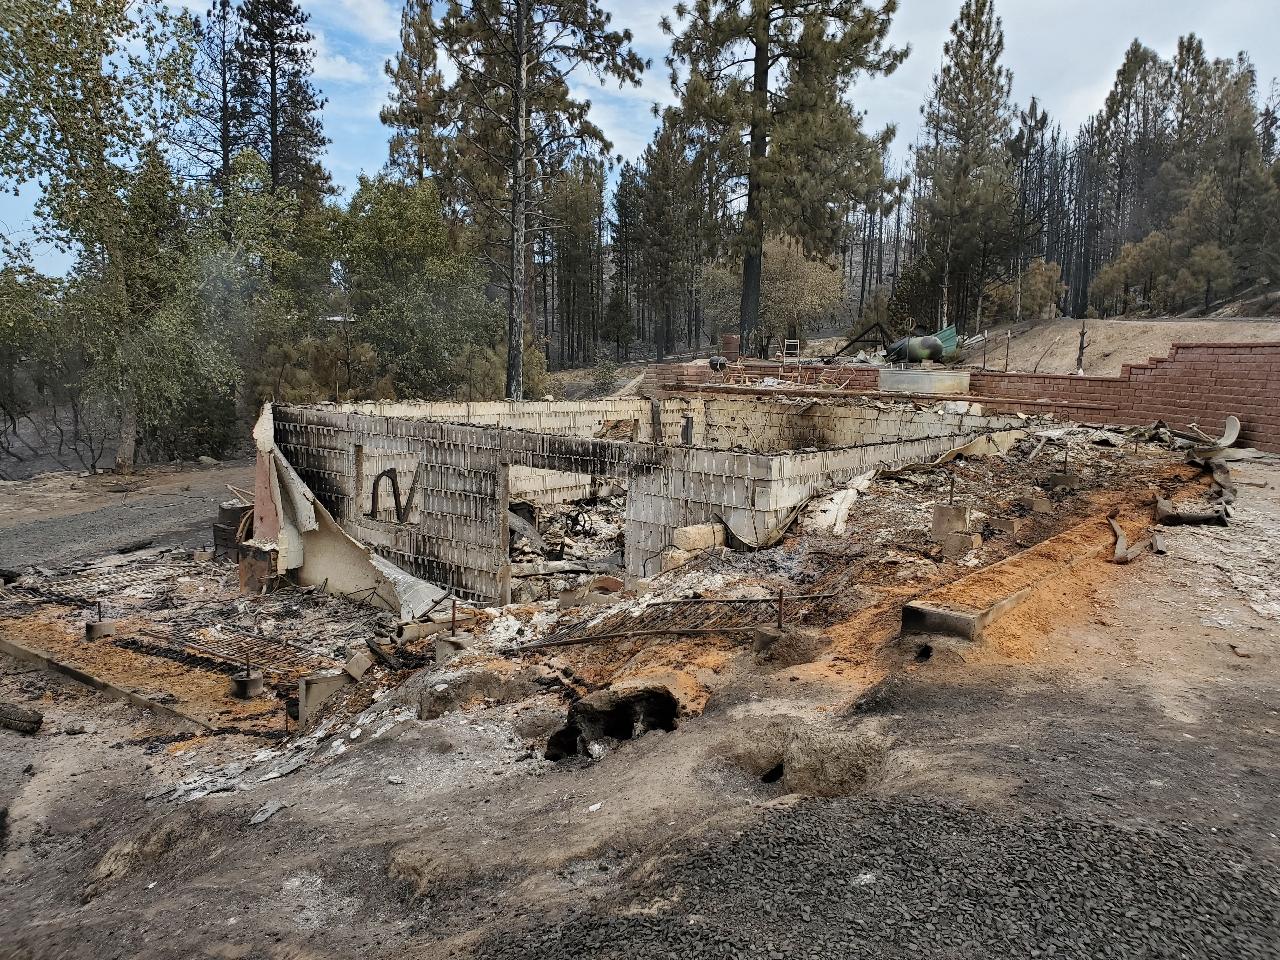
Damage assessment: destroyed